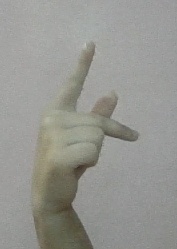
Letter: dha